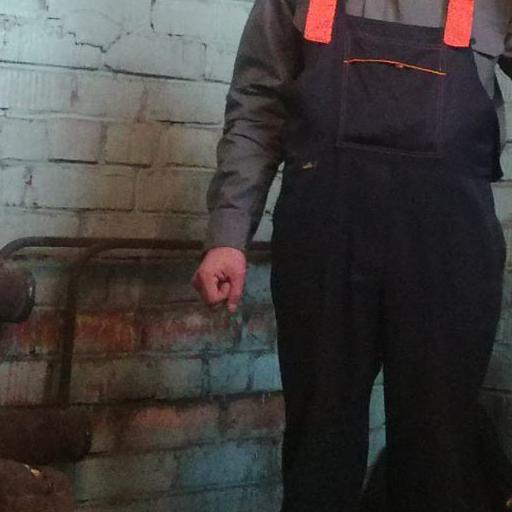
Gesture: no_gesture